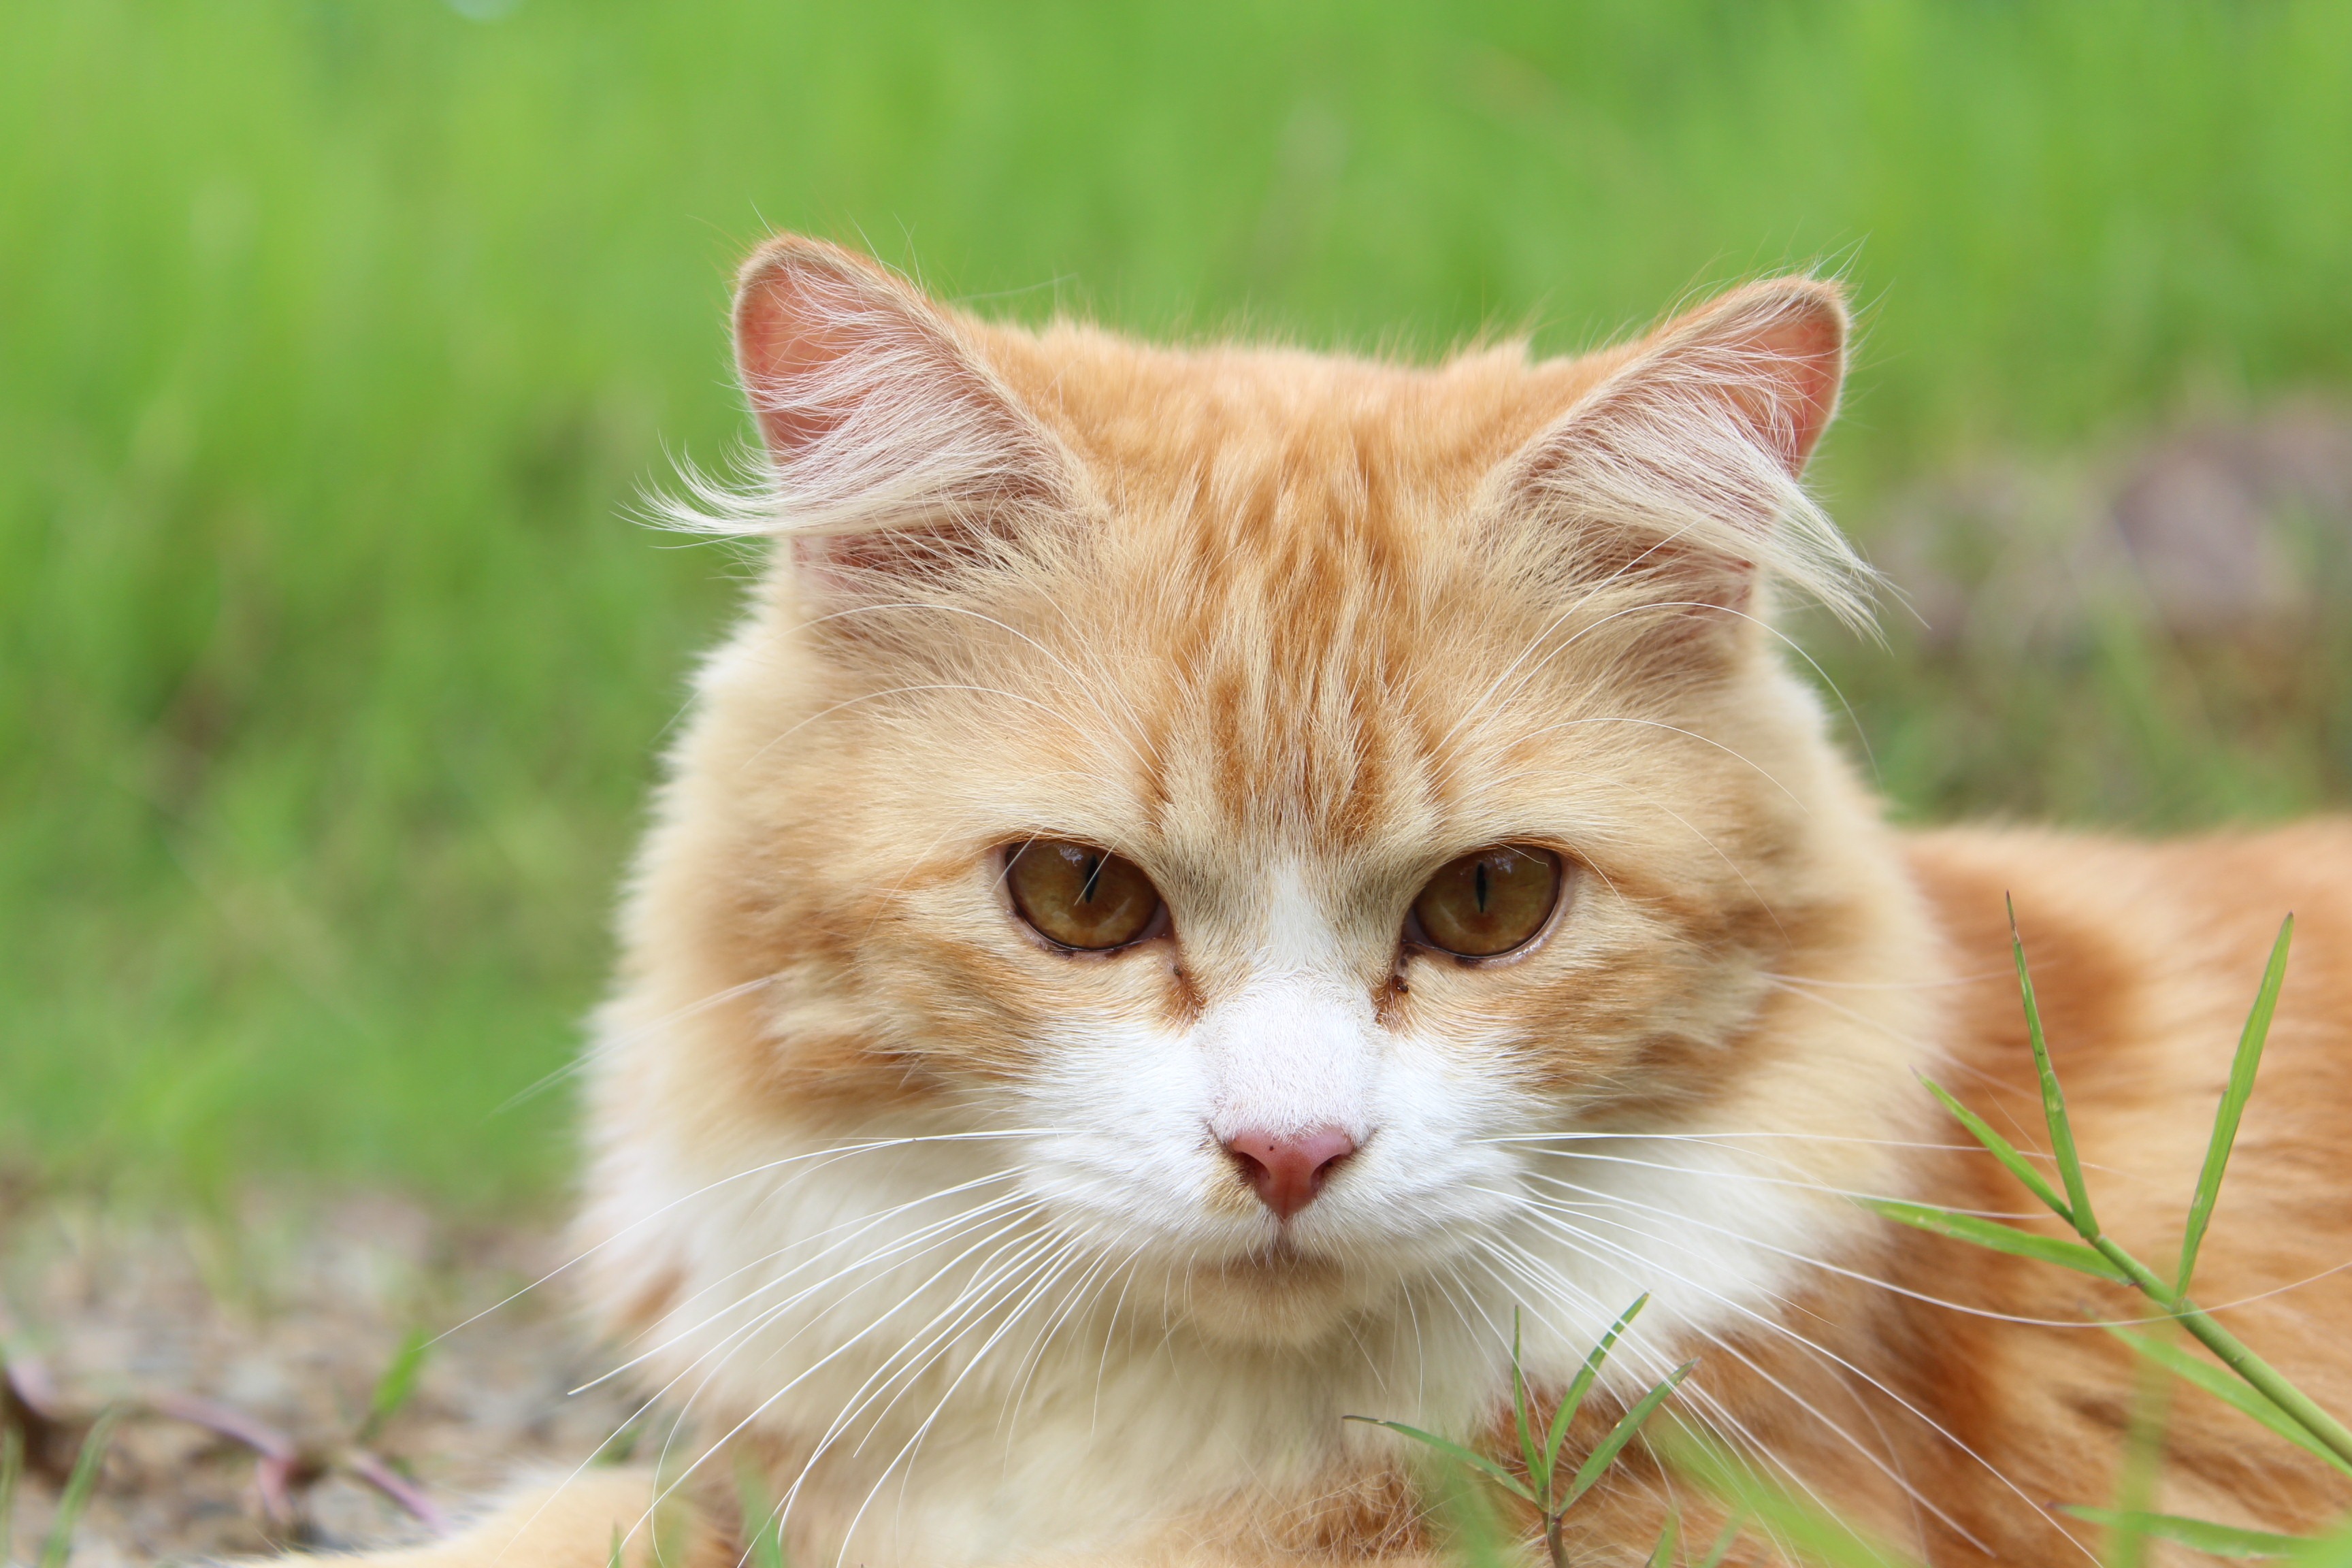
grass, animal, cute, walk, pet, fur, fluffy, kitten, cat, feline, tabby, mammal, fauna, close up, outside, nose, whiskers, kitty, furry, vertebrate, domestic, adorable, norwegian forest cat, wild cat, small to medium sized cats, cat like mammal, domestic short haired cat